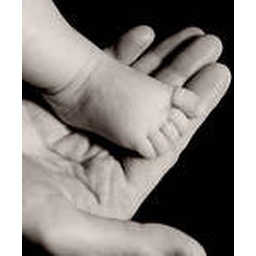
Baby foot on mans hand in black and white